Cooperative Institute for Great Lakes Research

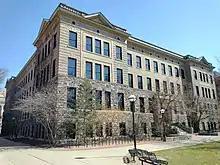
The Dana building at the University of Michigan, where the Institute has been hosted

The Cooperative Institute for Great Lakes Research, formerly known as the Cooperative Institute for Limnology and Ecosystems Research, fosters research collaborations between the National Oceanic and Atmospheric Administration (NOAA) Office of Oceanic and Atmospheric Research (OAR) Great Lakes Environmental Research Laboratory (GLERL), Michigan State University (MSU), and the University of Michigan (UM). It is one of 16 NOAA Cooperative Institutes (CIs).